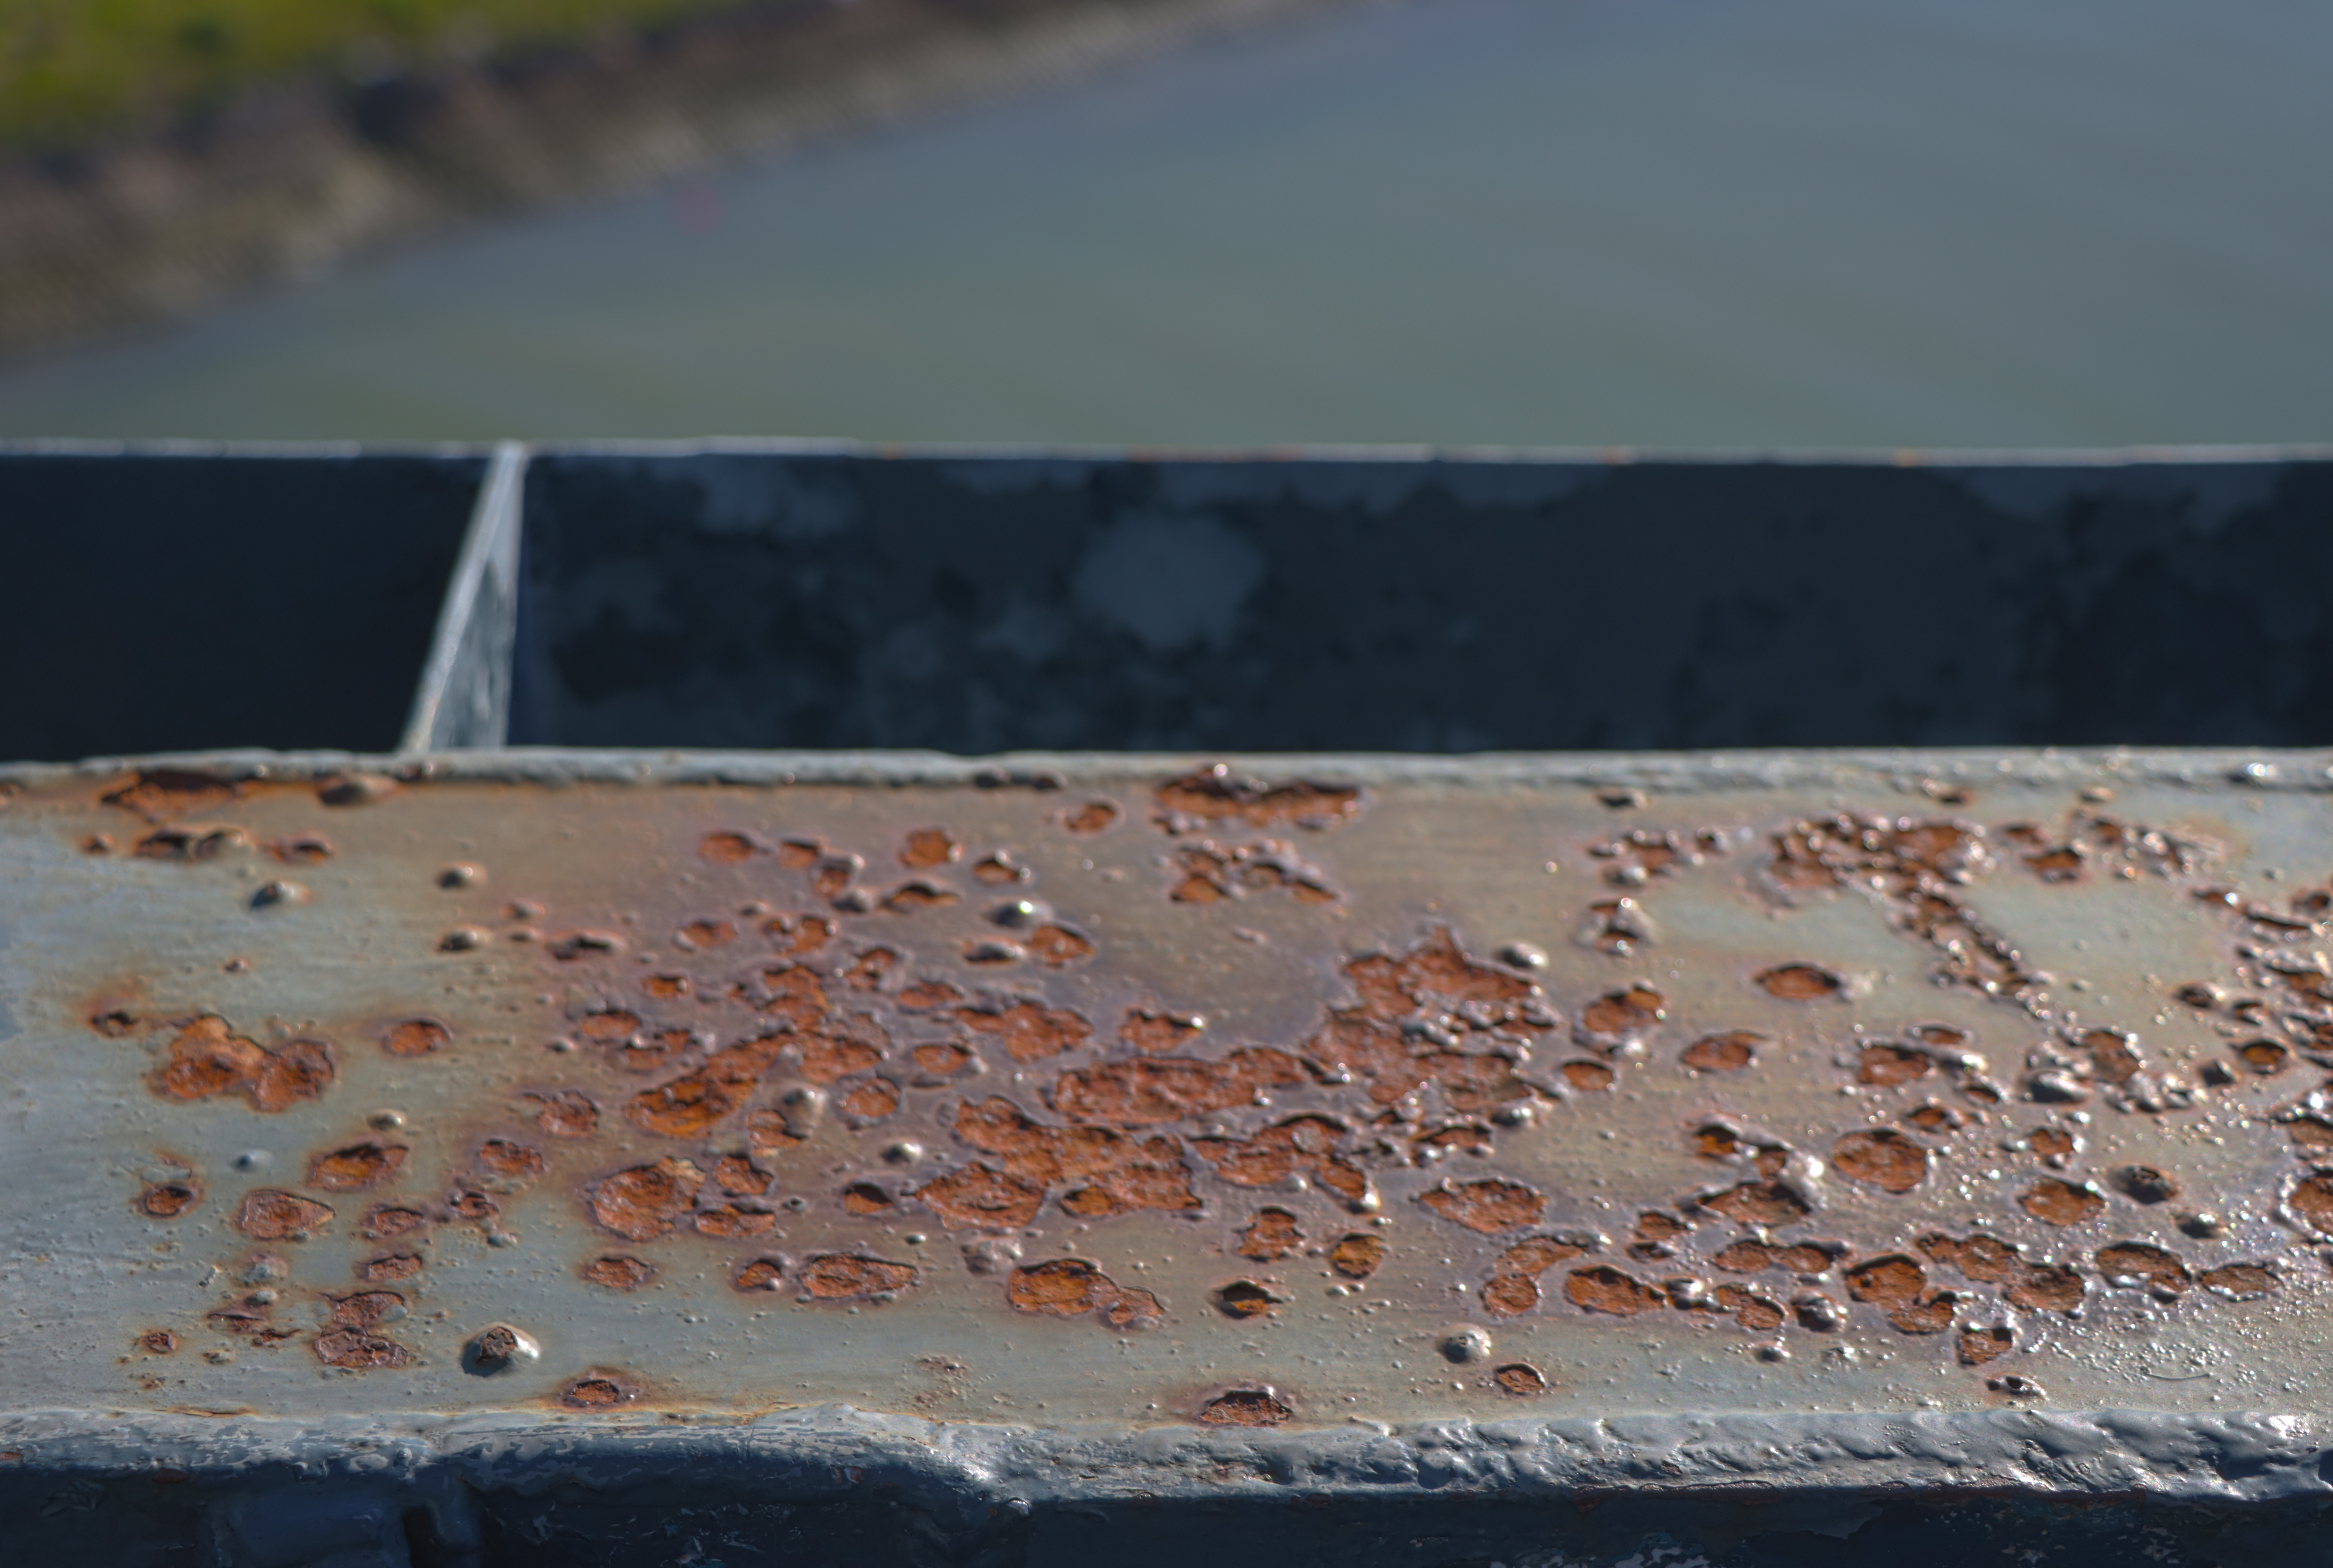
boat, ship, battleship, houston, texas, rope, window, road surface, wood, automotive tire, asphalt, bumper, grass, vehicle door, Tints and shades, rectangle, automotive exterior, flooring, glass, concrete, windshield, metal, roof, automotive window part, soil, auto part, pattern, road, landscape, reflection, steel, moisture, Transparent material, drop, precipitation, curb, transport, rust, daylighting, macro photography, rock, rain, plant stem